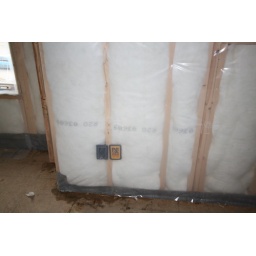
Study (living/dining room in floorplan)Cable and phone line on the wall